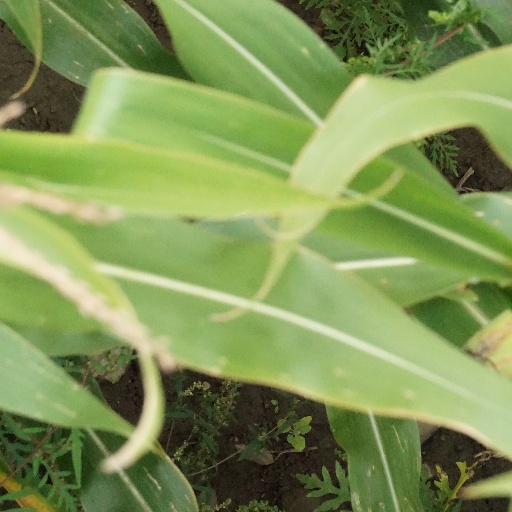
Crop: maize; corn